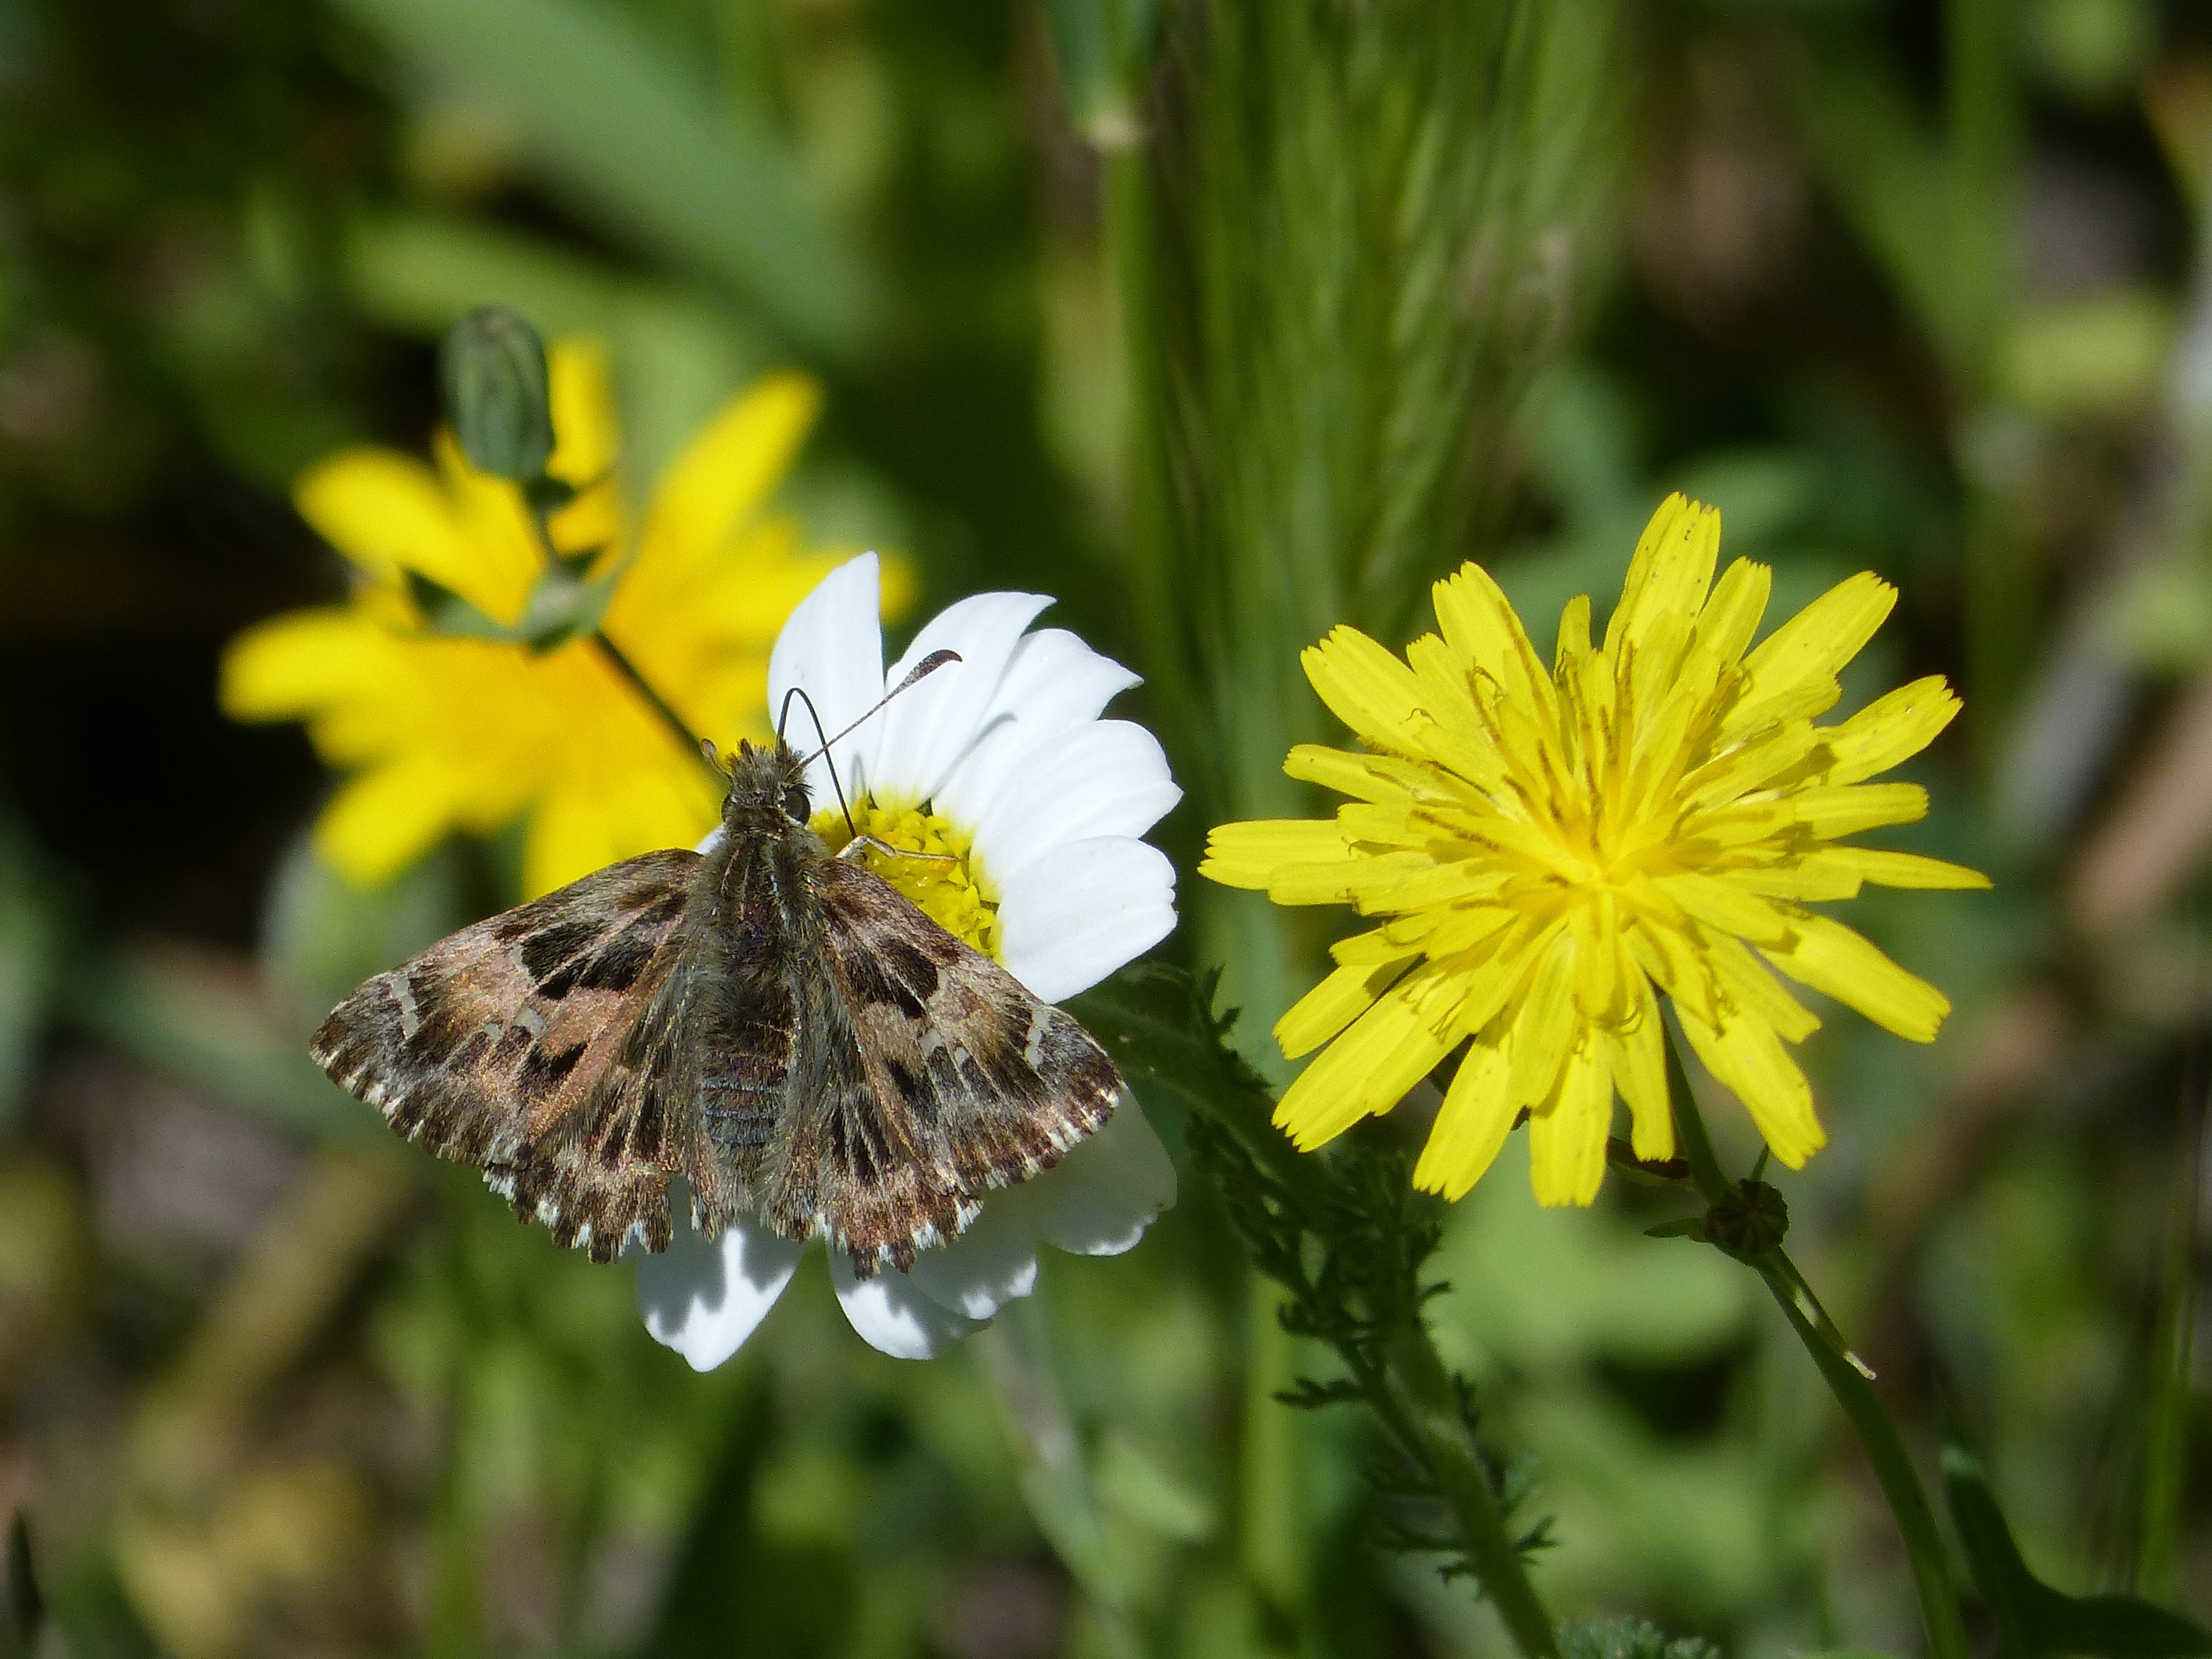
nature, plant, meadow, dandelion, prairie, flower, daisy, wildlife, insect, botany, butterfly, yellow, flora, fauna, invertebrate, wildflower, close up, bee, nectar, pieridae, macro photography, flowering plant, honey bee, daisy family, lepidopteran, carcharodus alceae, hesp rido, land plant, moths and butterflies